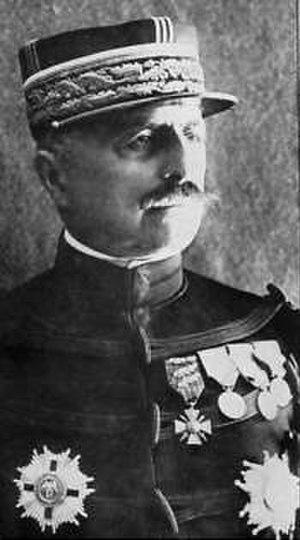
Cette page recense, par règne ou mandat politique, les personnalités élevées à la dignité de maréchal de France, grand office de la couronne de France, leur portrait et leurs armoiries.
Les mutineries de la mer Noire sont une série de révoltes survenues dans les troupes terrestres et les bâtiments français de l’escadre de la mer Noire en 1919, alors que le gouvernement français soutient les forces russes « blanches » contre les révolutionnaires « rouges » pendant la guerre civile russe. L’intervention française, menée avec de trop faibles moyens navals et terrestres dans un pays hostile est un échec qui n’est pas dû aux mutineries, ces dernières n'intervenant qu'après la décision de mettre un terme aux opérations militaires. Après le retour de l’expédition, les mutineries reprennent et touchent presque tous les ports où stationnent des navires de guerre : à Brest, Cherbourg, Bizerte, Lorient et Toulon avant de se terminer par une ultime poussée en Méditerranée orientale.
L'avenue du Maréchal-Franchet-d'Espèrey est une voie située dans le quartier d'Auteuil du 16ᵉ arrondissement de Paris.
La Deuxième mission Gradis a été une expédition en voitures automobile, la première du genre à traverser le Sahara africain du nord au sud dans sa portion ouest.